Postmane Kananilla

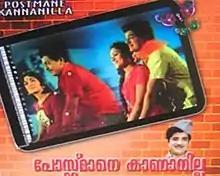

Postmane Kananilla is a 1972 Indian Malayalam-language film directed by Kunchacko. The film stars Prem Nazir, K. P. Ummer, Vijayasree and KPAC Lalitha. The film's score was composed by G. Devarajan.